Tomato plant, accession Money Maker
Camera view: tilt-top (135 deg); turntable rotation: 60 degrees
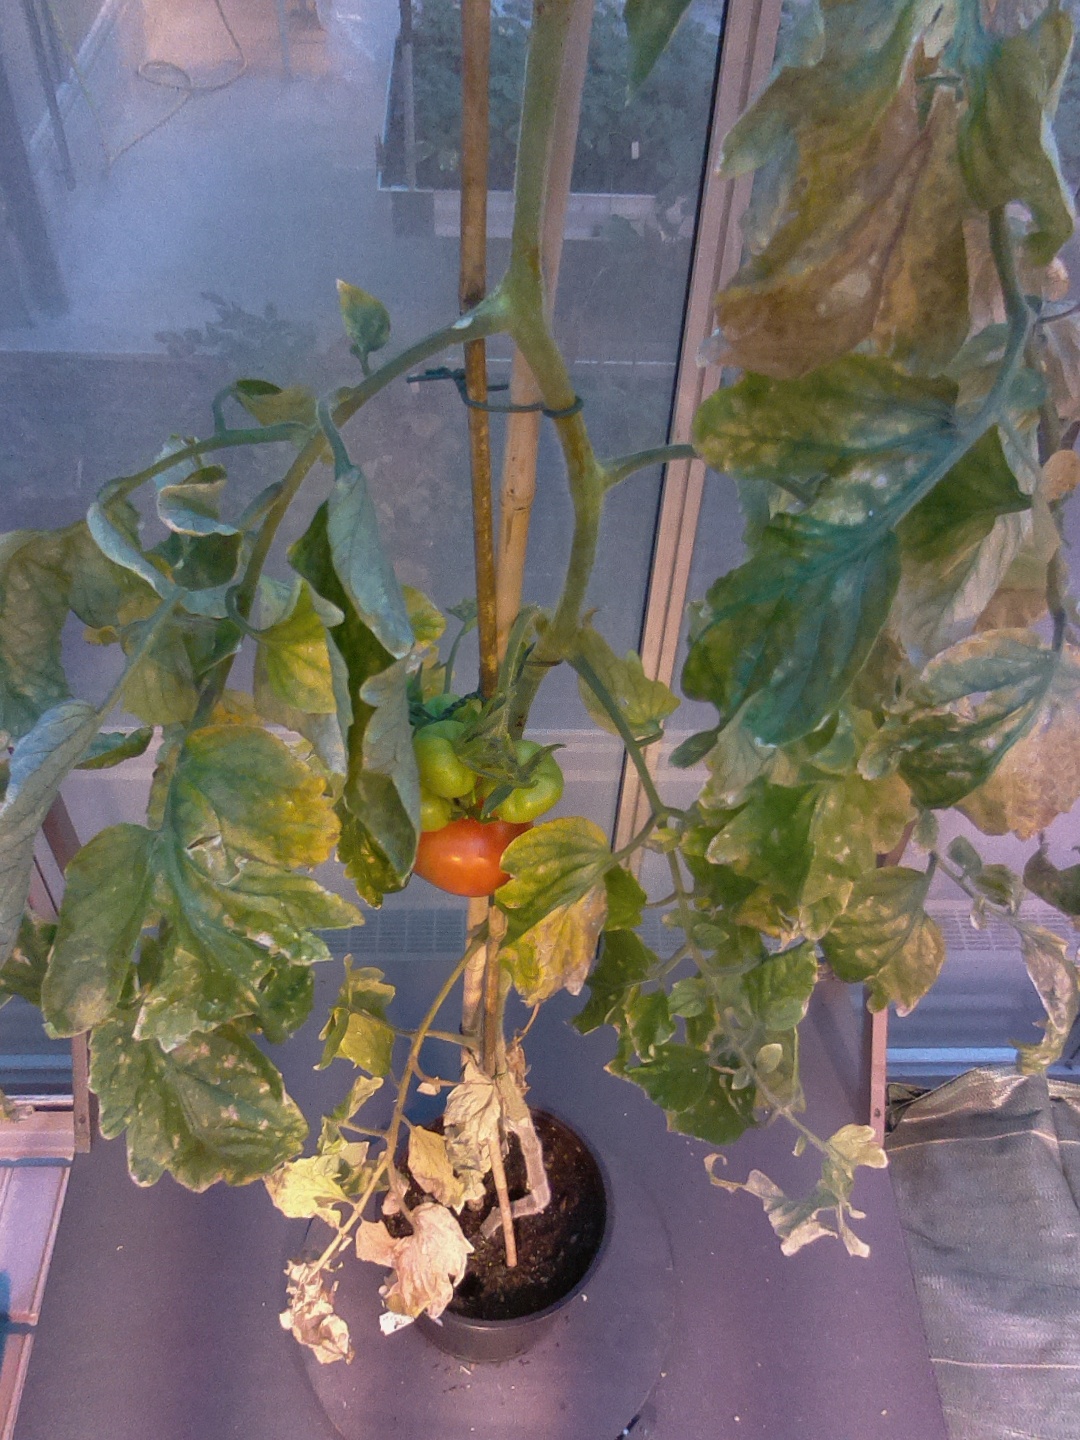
BBCH growth stage 81: 10%-20% of fruits show typical fully ripe color